History of Lopburi

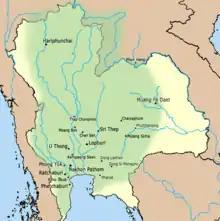
Territory of Dvaravati

According to the "Northern Chronicles," Lavo (Lopburi) was founded by King Kalavarnadishraj, who came from Takkasila in 648 CE. According to Thai records, King Kakabatr from Takkasila (it is assumed that the city was Tak or Nakhon Chai Si) set the new era, Chula Sakarat in 638 CE. His son, King Kalavarnadishraj founded the city a decade later. And several years later he assigned Jamadevi to reign on the throne of the Haribhunjaya kingdom in the northern Thailand.